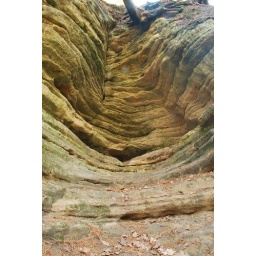
Looking up the canyon wall in the upper dells at Matthiessen state park.